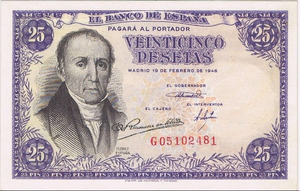
Liste des billets de banque émis en Espagne.